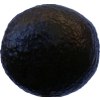
Label: black_avocado